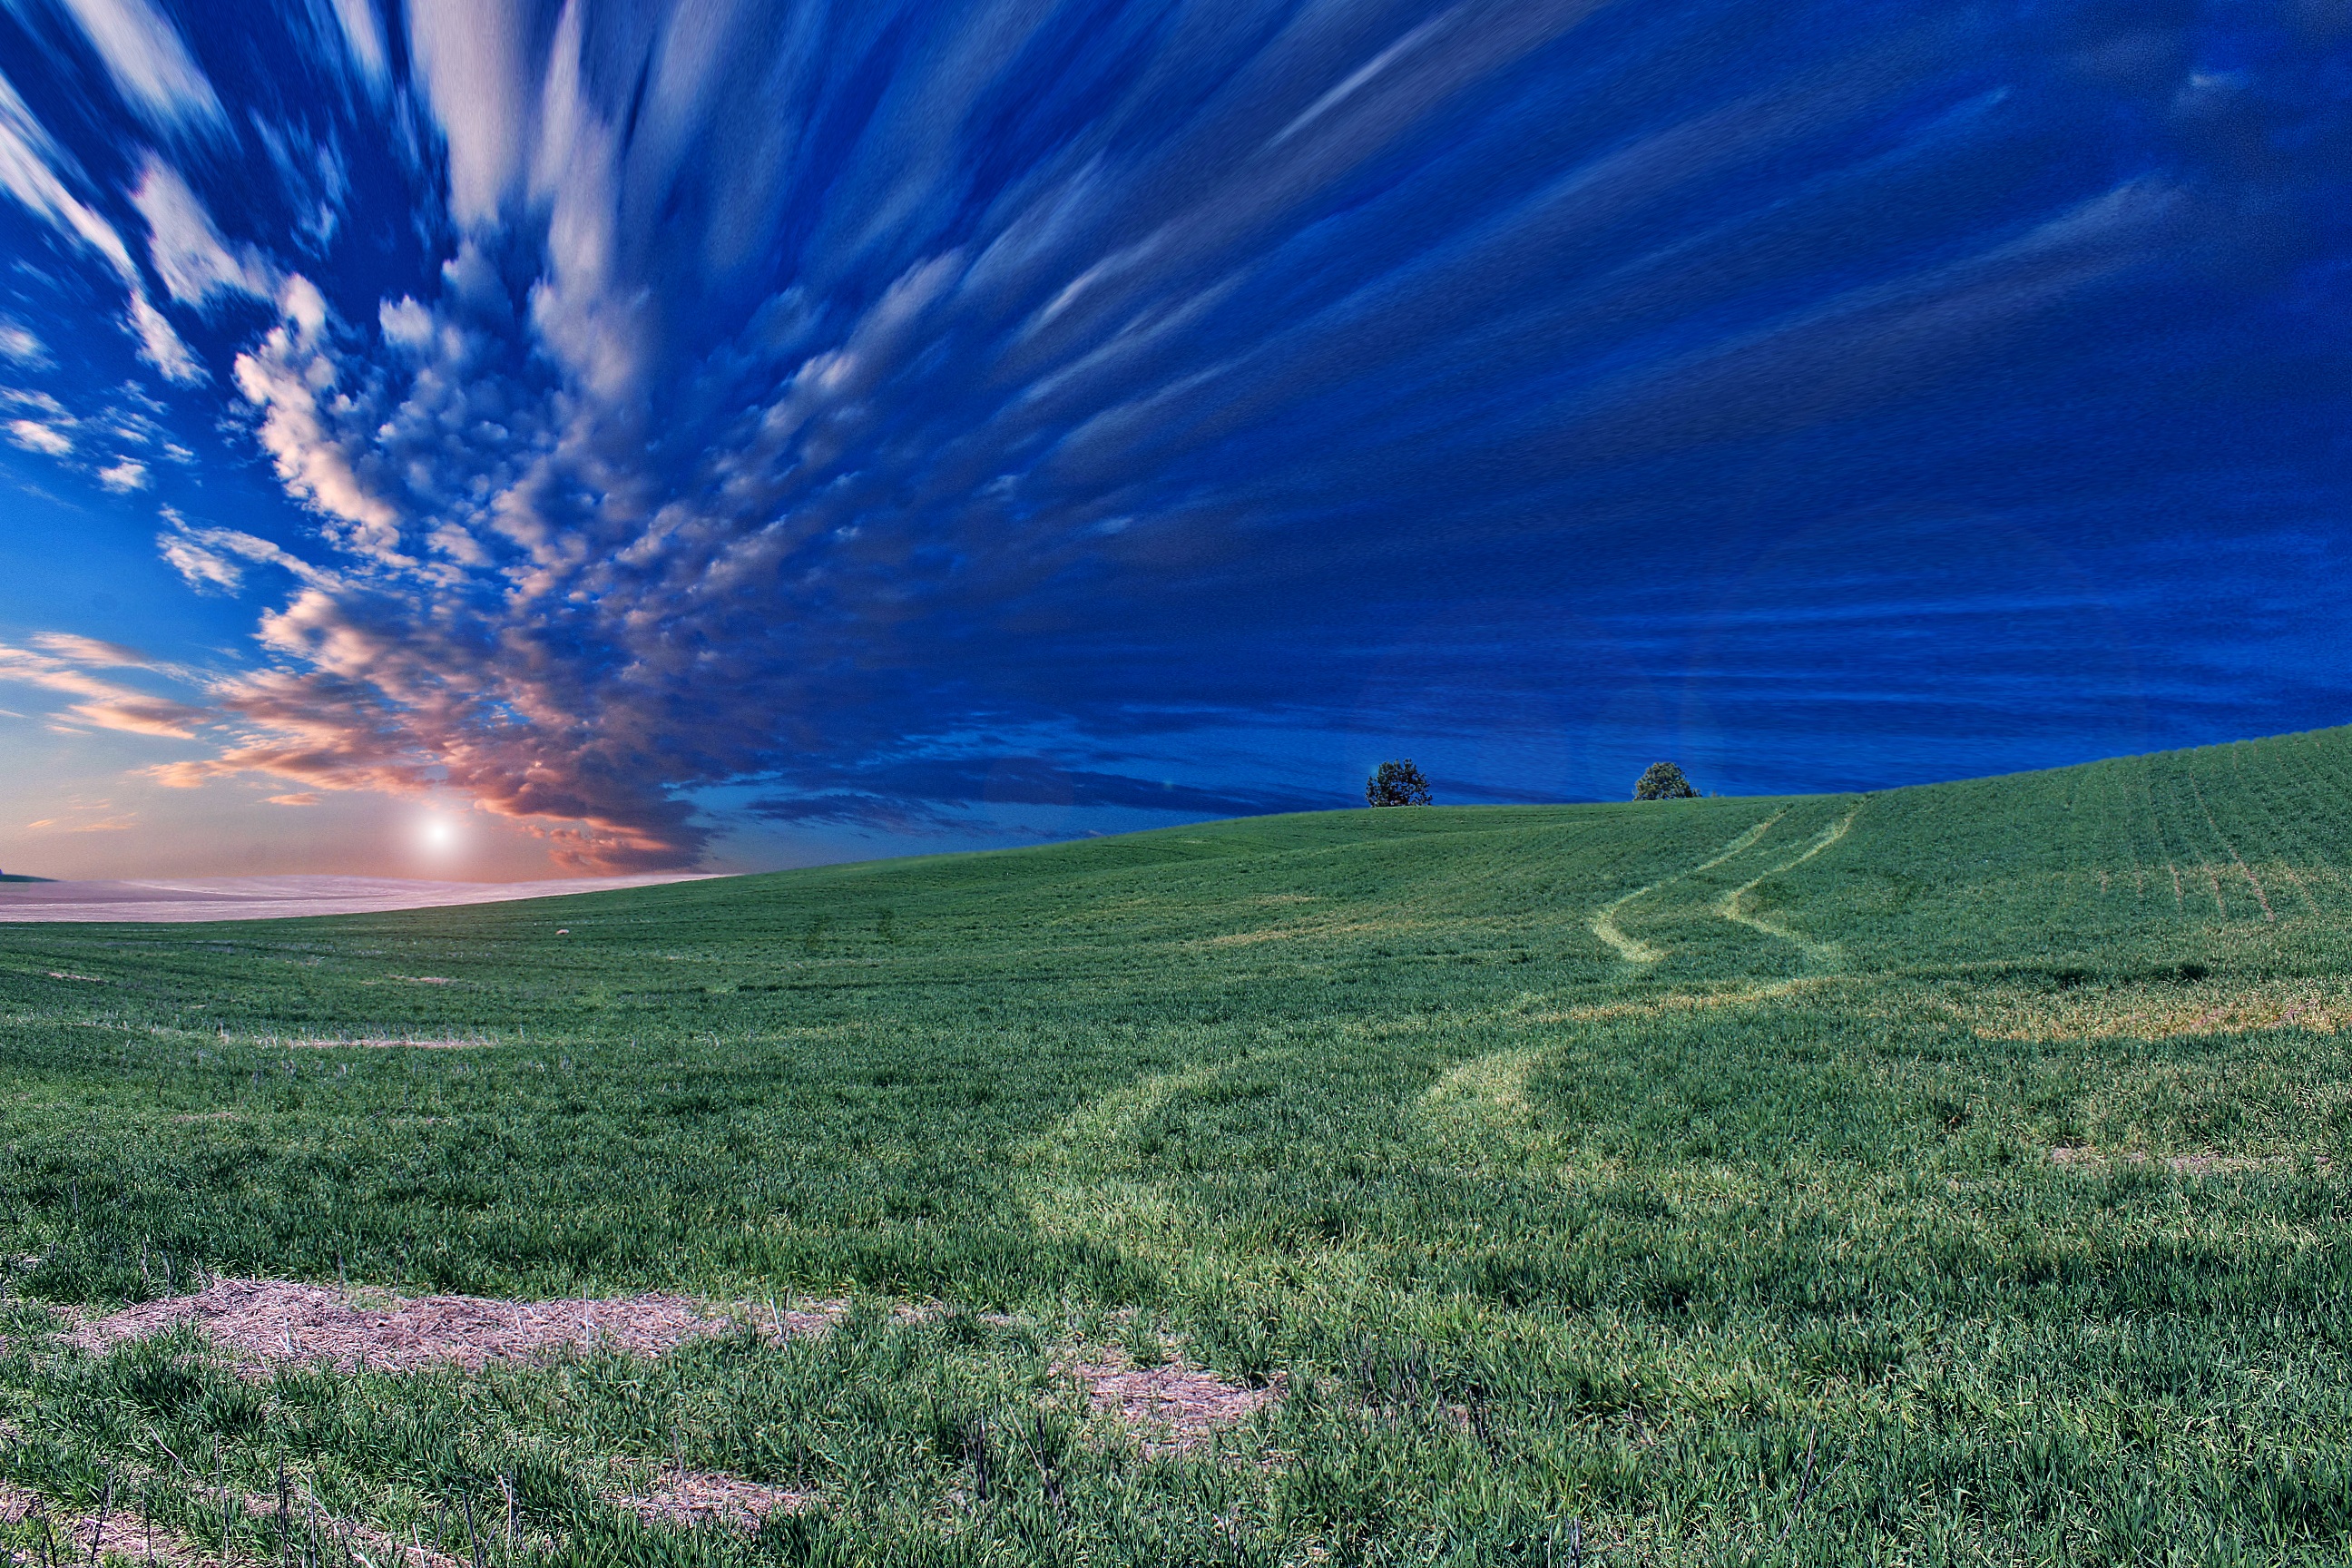
landscape, nature, grass, horizon, mountain, cloud, sky, sunrise, field, meadow, prairie, sunlight, morning, hill, flower, dawn, pasture, plain, grassland, plateau, habitat, ecosystem, steppe, rural area, natural environment, grass family